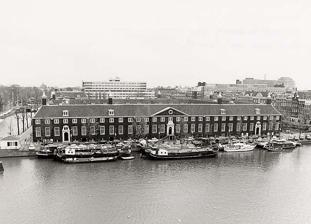
Building: Amstelhof
Country: Netherlands
Year built: 1682
52°21′54″N 4°54′9″E / 52.36500°N 4.90250°E / 52.36500; 4.90250 The Amstelhof The Amstelhof (English: Amstel court ), was a retirement home that is the H'ART Museum . It was built near the Amstel river in 1682 by the diaconate of the Dutch Reformed Church after having received an inheritance of the rich merchant Barent Helleman . He died on 18 October 1680 and left approximately 90,000 guilders to the church. The city of Amsterdam donated the land on which it was built. Design The church hall with the pipe organ The building was designed by city architect Hans van Petersom . It has a classical style facade on the Amstel with a length 102 m, at the time the longest facade of Amsterdam. It has a symmetric map with a large courtyard . Around two secondary courtyard lie wings with rooms for the ladies: the chambrettes . The centrally located monumental entrance leads to a fake door . The mayors at the time found an entrance with steps a necessity for a building of such stature. Directly behind the door is the church hall, which could not serve as entrance. Above the door the original name "Diaconate Old Women's Home anno 1681" ( Dutch : Diaconie Oude Vrouwen Huys anno 1681 ) is written. Retirement home Two women working in the kitchen At its opening in 1682 the home accommodated 400 ladies. Men weren't allowed until 1817. In order to qualify, women had to be at least 50 years of age, a resident of Amsterdam for 15 years and member of the church for 10 years. After more than three centuries as retirement home, the last inhabitants left in 2007 to two new properties in Diemen and Nieuw-Vennep . Despite various modifications over the years, it no longer met current standards. Hermitage Main article: H'ART Museum Between 2007 and 2009 the building was extensively remodelled to become a museum, the H'ART Museum. The museum was opened on 20 June 2009 by Dutch Queen Beatrix and Russian president Dmitry Medvedev . References